Smooth Island (Tasmania)

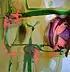
Painting inspired by Smooth Island

A survey of Smooth Island was completed on 14 July 1863; it reveals the presence of the original jetty, a spring and a guano excavation site on the island. A lighthouse ("K 3621.2") was installed on the north peak in 1991. It was relocated by request of the landowners in 2014.